Robert Mugabe

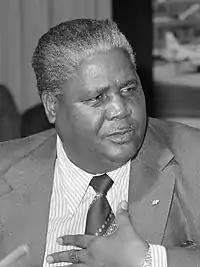
Joshua Nkomo became one of the leading figures of resistance to white minority rule in Southern Rhodesia.

In July 1960, Takawira and two other NDP officials were arrested; in protest, Mugabe joined a demonstration of 7,000 people who planned to march from Highfield to the Prime Minister's office in Salisbury. The demonstration was stopped by riot police outside Stoddart Hall in Harare township. By midday the next day, the crowd had grown to 40,000 and a makeshift platform had been erected for speakers. Having become a much-respected figure through his profession, his possession of three degrees, and his travels abroad, Mugabe was among those invited to speak to the crowd. Following this event, Mugabe decided to devote himself full-time to activism, resigning his teaching post in Ghana (after having served two years of the four-year teaching contract). He chaired the first NDP congress, held in October 1960, assisted by Herbert Chitepo on the procedural aspects. Mugabe was elected the party's publicity secretary. Mugabe consciously injected emotionalism into the NDP's African nationalism, hoping to broaden its support among the wider population by appealing to traditional cultural values. He helped to form the NDP Youth Wing and encouraged the incorporation of ancestral prayers, traditional costume, and female ululation into its meetings. In February 1961 he married Hayfron in a Roman Catholic ceremony conducted in Salisbury; she had converted to Catholicism to make this possible.